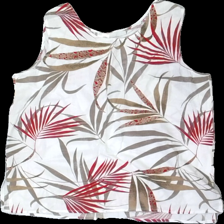
View: front
Type: Top
Category: Ladies
Brand: Not in the list
Brand text on label: Jacett
Colors: White, Beige, Red
Material: 50% Cotton 50% Viscose
Pattern: Floral print
Cut: Loose
Size: L
Season: All
Price range: 50-100
Recommended usage: Reuse